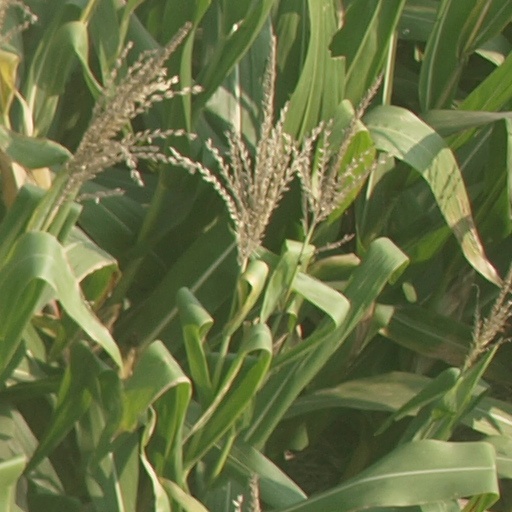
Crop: maize; corn